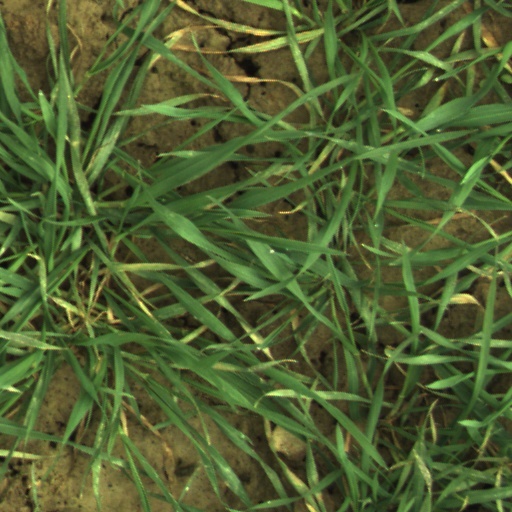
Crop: wheat